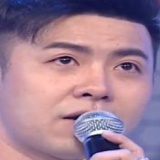
ca sĩ Akira Phan